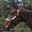
Label: horse